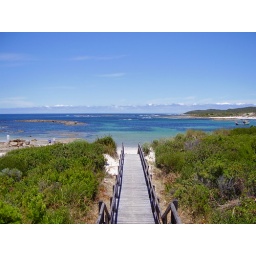
walking down to the beach from the Volunteer Sea Rescue car park at Peaceful Bay in Western Australia